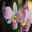
Label: orchid